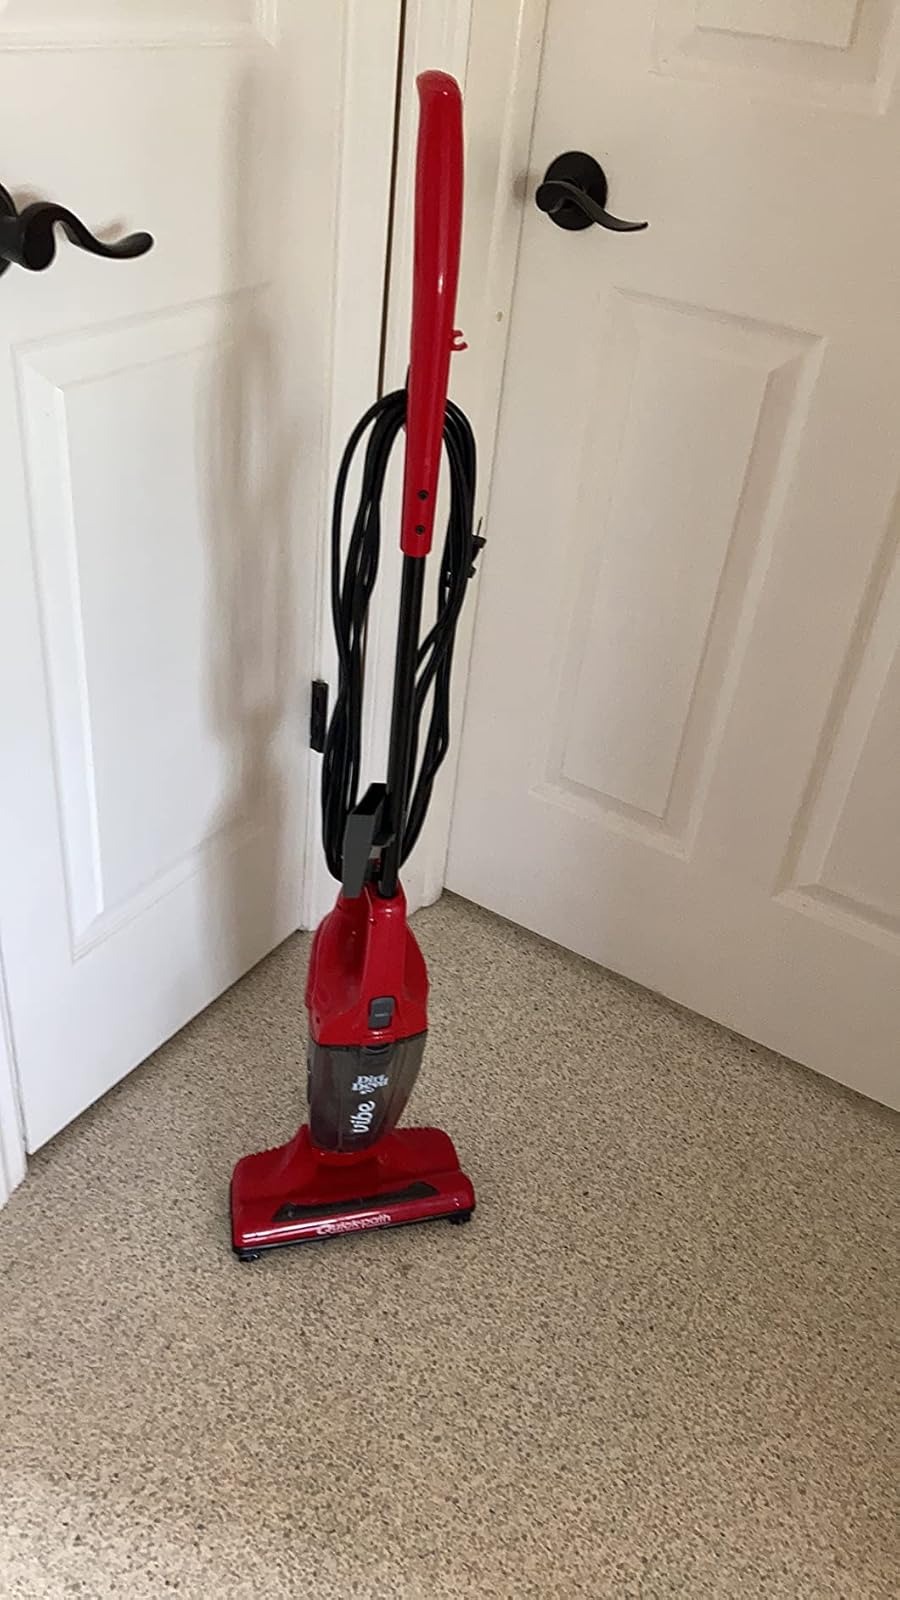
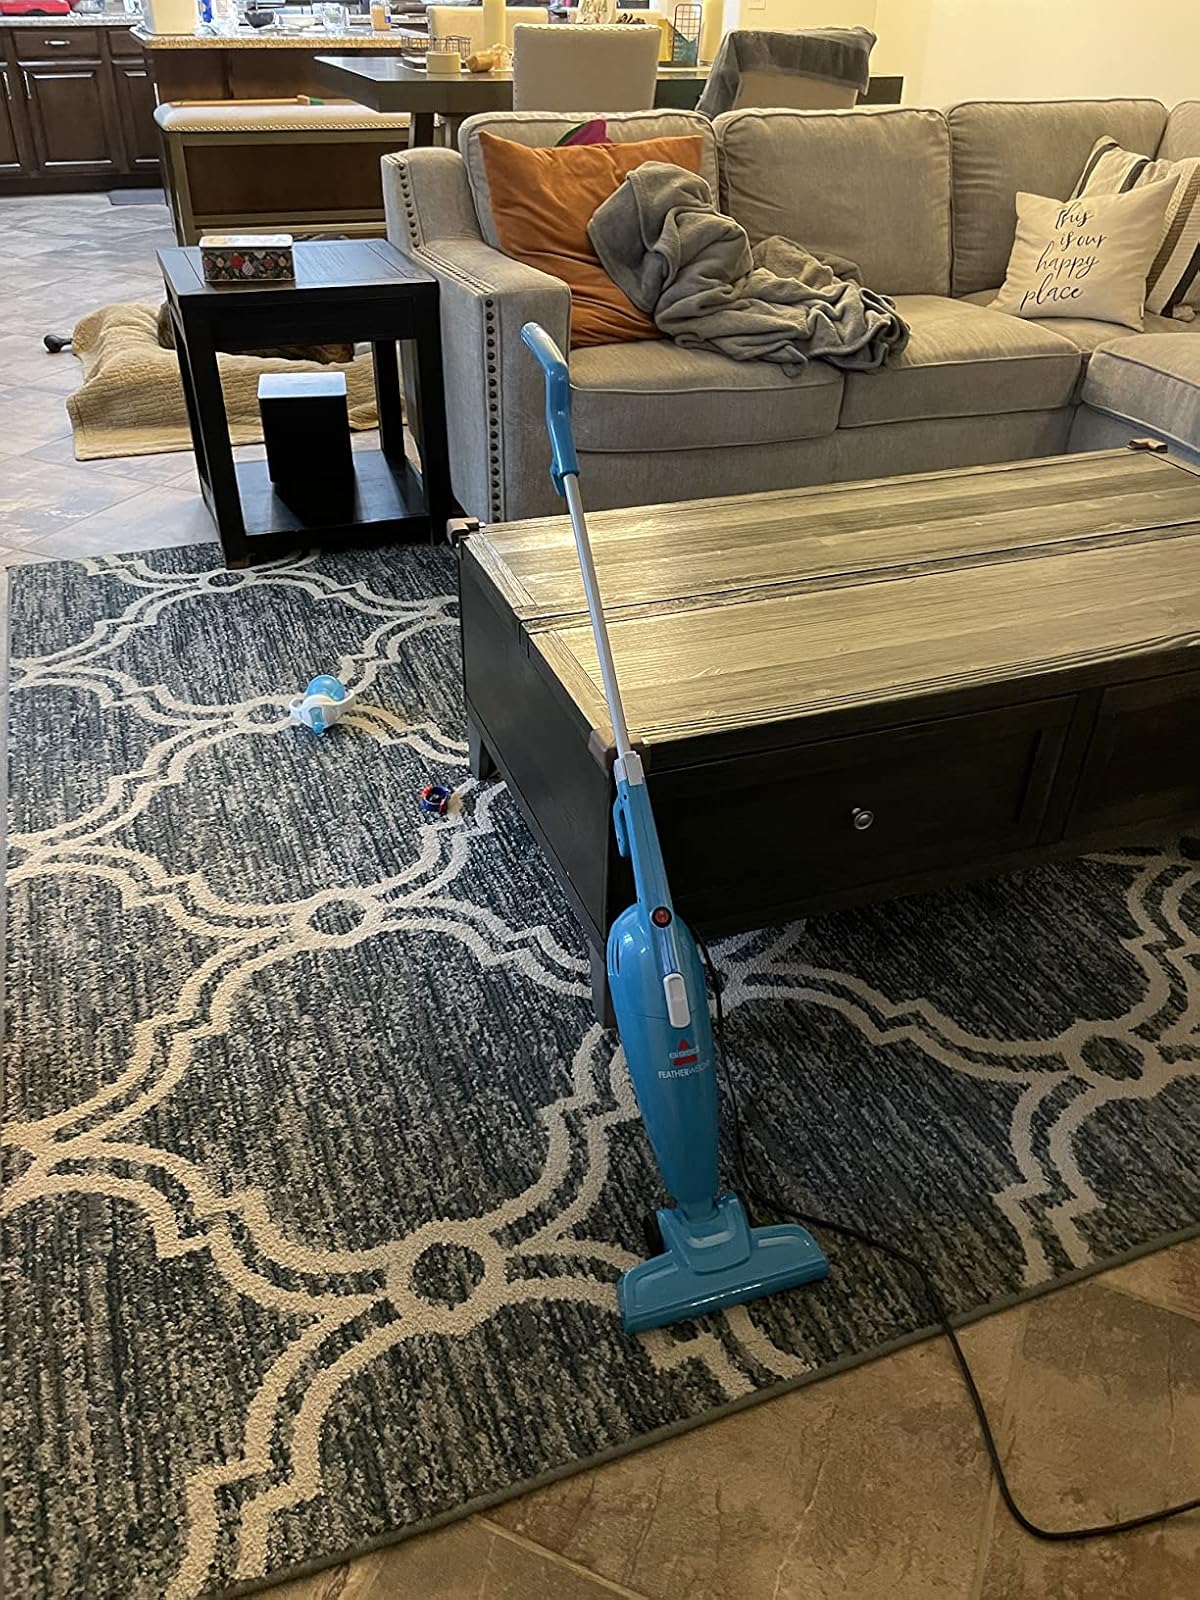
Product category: items_vacuum
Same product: no